The Battle of Raphia, 217 B.C.

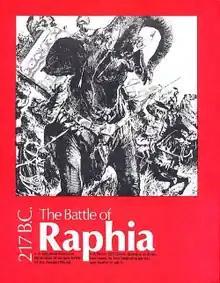
Cover of rulebook, ziplock bag edition, 1977

The Battle of Raphia, 217 B.C. is a board wargame published by Game Designers' Workshop (GDW) in 1977 that simulates the Battle of Raphia during the Syrian Wars. The game was the first in GDW's "Series 120", which featured shorter and less complex games containing only 120 counters that supposedly could be played in 120 minutes.